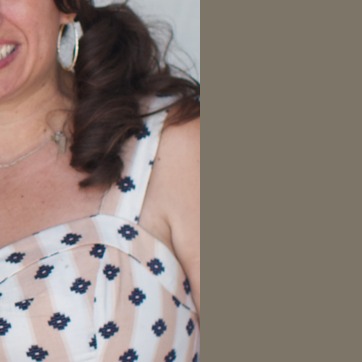
Material: skin